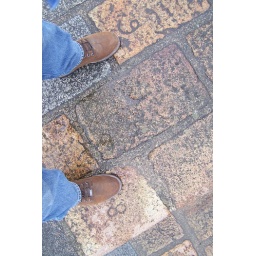
the stone pavement used in building The Abbery at Mt St Michel, notice the numbers.